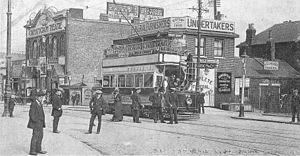
Le pape Pie X interdit toute séance de cinéma dans les églises, et tout contenu religieux dans un film.